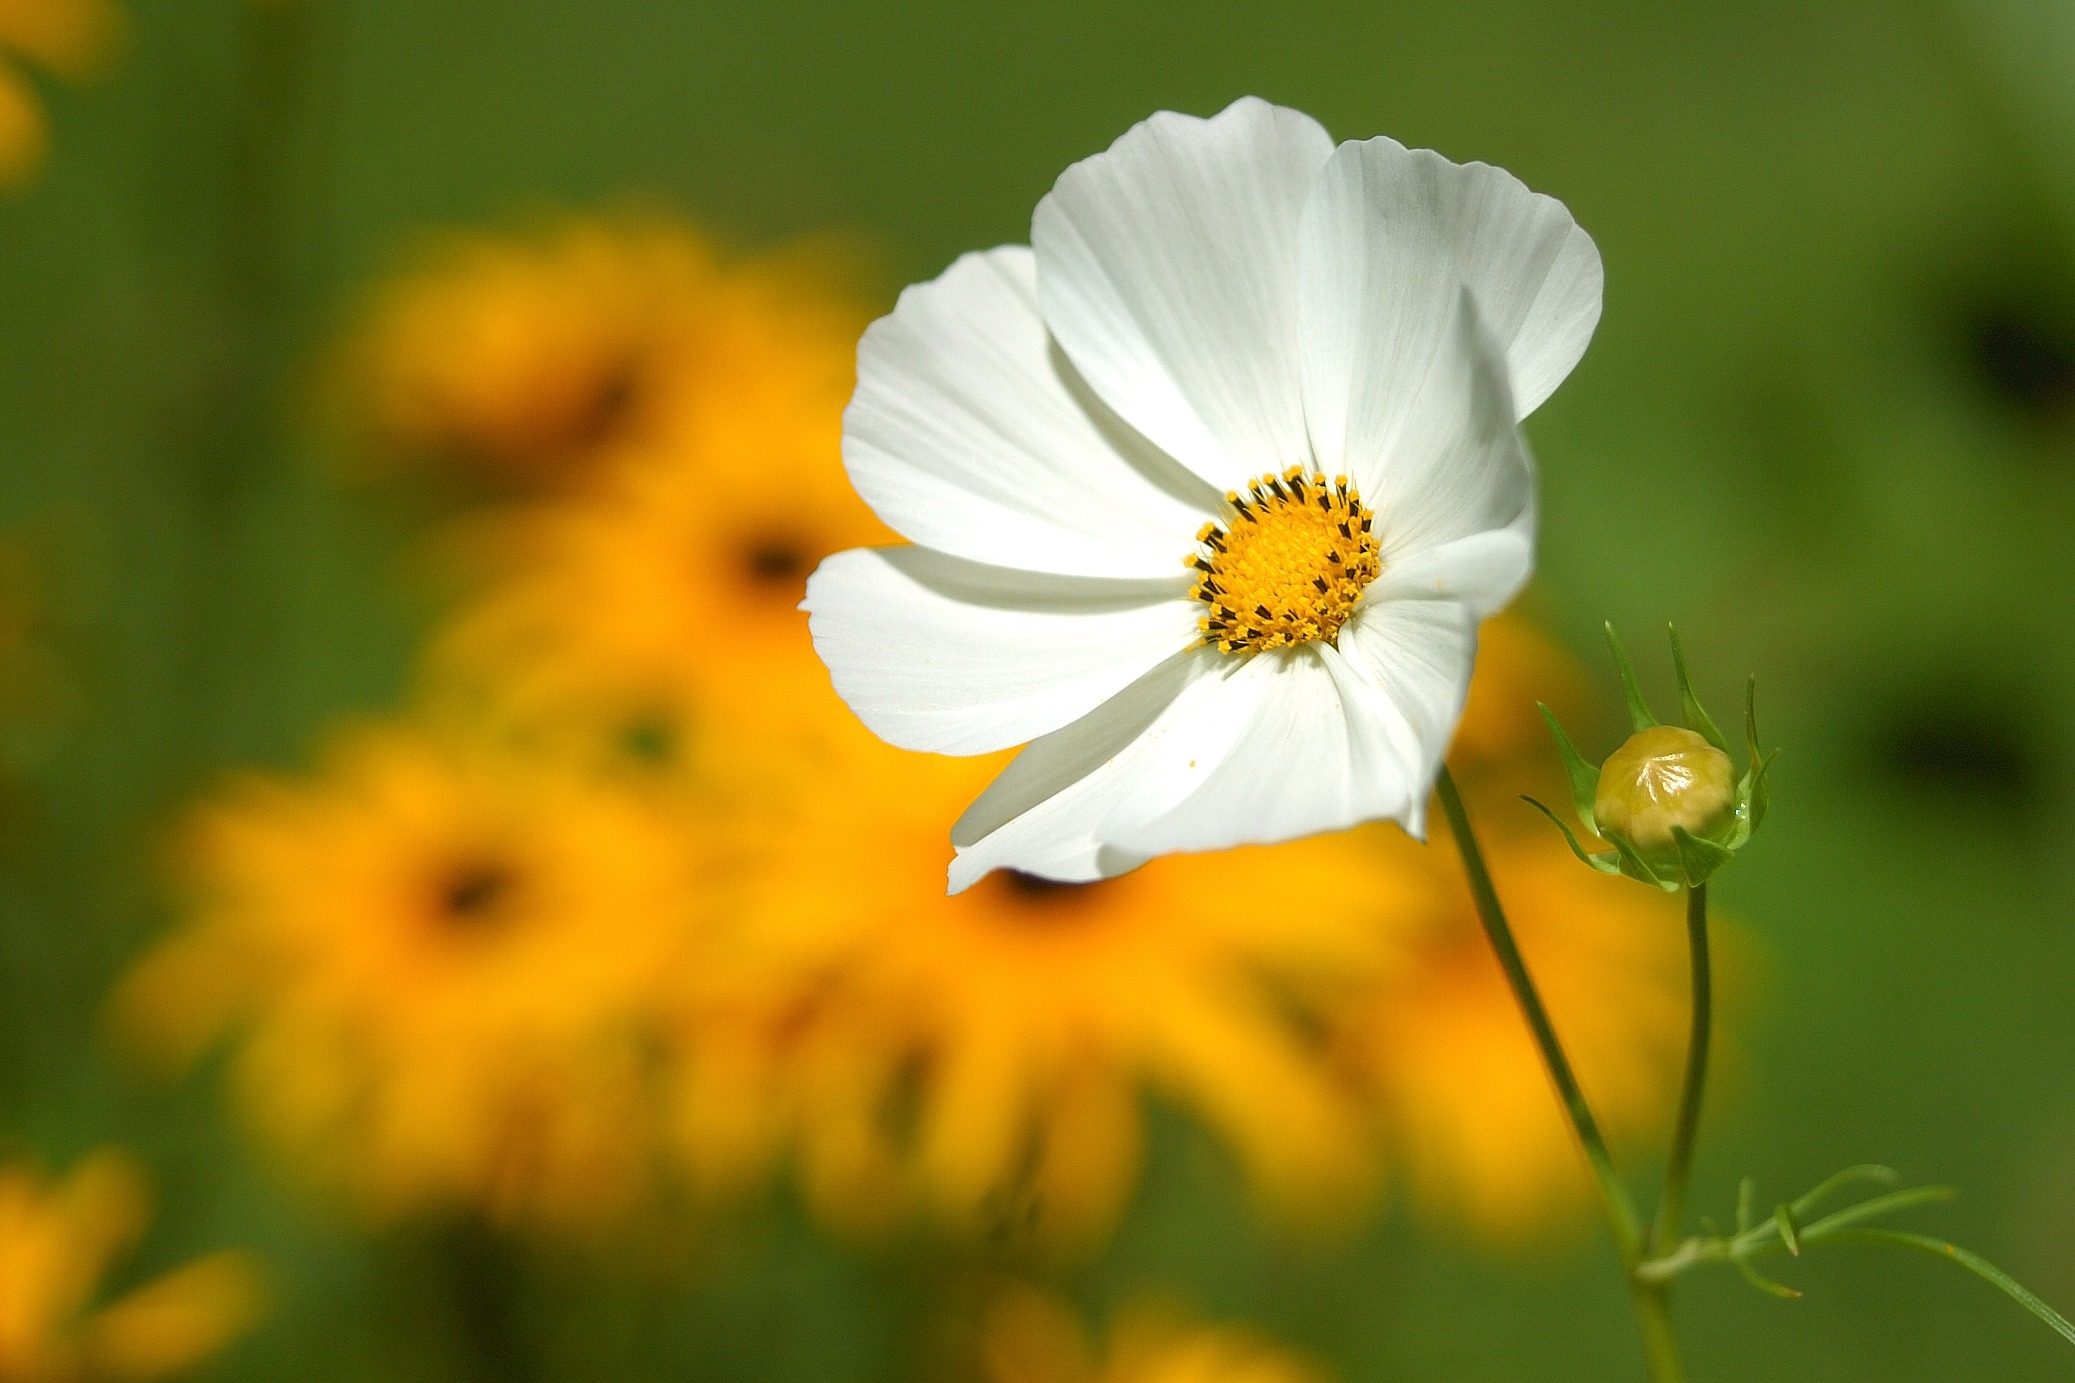
nature, blossom, plant, field, photography, meadow, prairie, sunlight, flower, petal, daisy, macro, yellow, flora, wildflower, close up, bud, macro photography, flowering plant, daisy family, oxeye daisy, plant stem, land plant, chamaemelum nobile, garden cosmos